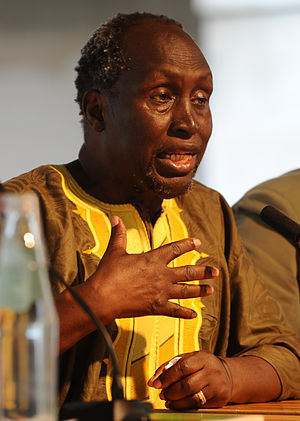
Postkolonialisme / Postkolonial litteraturteori
Den kenyanske forfatter Ngugi wa Thiong'o har kritiseret Karen Blixen stærkt for hendes roman Den afrikanske farm, som han mener er med til at blåstemple kolonialismen.
Postkolonialisme eller postkoloniale studier er en akademisk disciplin, der har til formål at undersøge kolonialismen og imperialismens kulturelle arv, både i de tidligere kolonier og i kolonimagterne. Det postkoloniale kan betyde både tiden, der kommer efter kolonitiden, og den måde, hvorpå den kulturelle imperialisme fortsat påvirker de tidligere kolonier, efter at disse blev frie nationer. Postkolonialismen kombinerer metoder og teorier fra samfundsvidenskab og humaniora, og er inspireret af både postmodernismen og poststrukturalismen. Fra poststrukturalismen har disciplinen lånt forskellige koncepter, blandt andet Michel Foucaults teorier om forholdet mellem viden og magt, og Jacques Derridas metode til dekonstruktion af sproget. Grundlæggende er postkoloniale studier en undersøgelse af forholdet mellem kolonier og kolonimagter, samt det sprog og de narrativer der omgiver kolonialismen, hvor målet er at dekonstruere det koloniale.